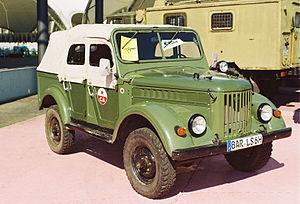
Le GAZ-69 est un véhicule tout-terrain produit par GAZ entre 1953 et 1956, puis par UAZ de 1956 à 1972. Extrêmement populaire dans l'Union soviétique, ce véhicule a été copié par un certain nombre de sociétés étrangères, principalement par ARO, un constructeur roumain, entre 1957 et 1975.